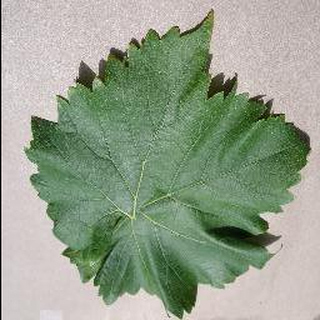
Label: healthy_grape